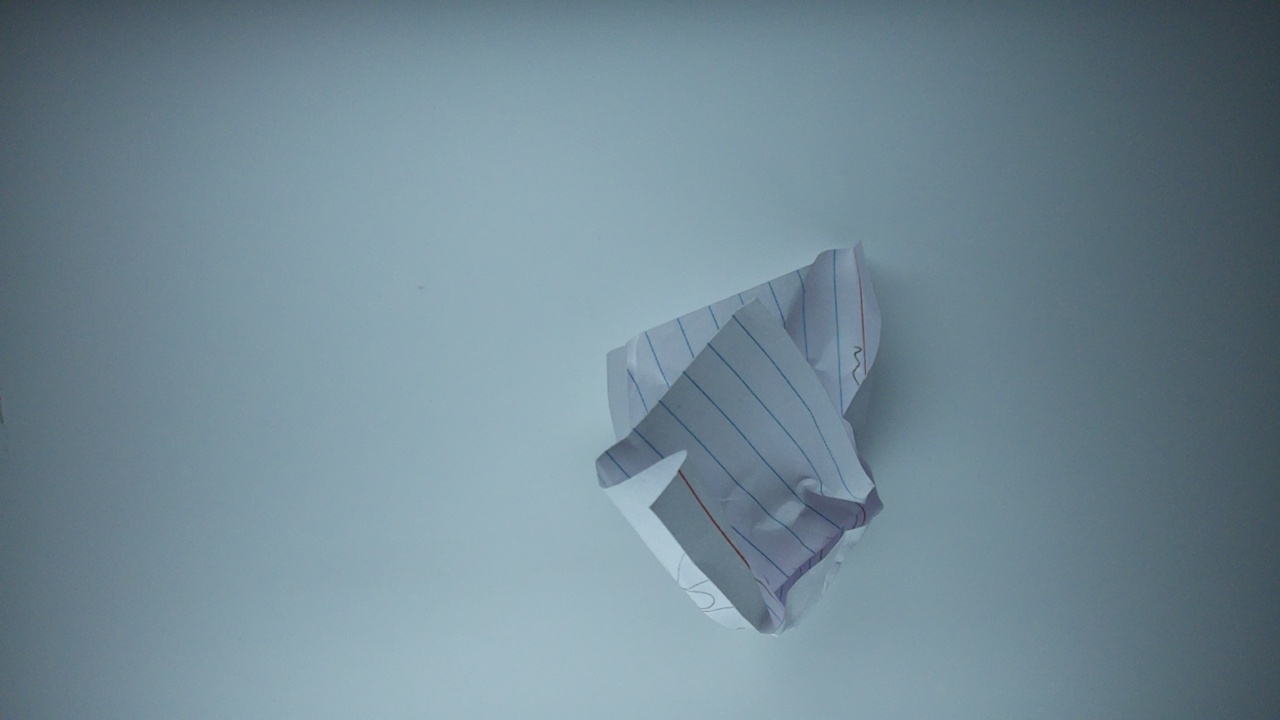
Label: recycle